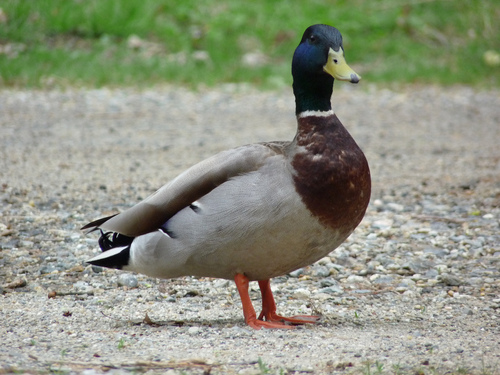
bird with orange feet and grey body that turns dark brown to the nape with a white stripe around the nape and a black head and yellow beak.
a large bird with a dark grey under belly, light grey wing feathers, a brown breast, and a black nape.
this is a medium-sized waterfowl, it has a yellow bill a green head, a white neck band, a brown breast , grey body, black and white tail with distinctive curled tail feathers and orange feet.
this bird has a black head, yellow bill, brown breast and light brown body.
the bird has a yellow bill that is long with a black dot.
a medium sized bird with a navy and black face and head, black vent and rump, and a reddish brown breast with grey feathers covering the majority of its body.
a medium sized grey bird, with a brown breast, black head, and a flat yellow bill.
this bird is brown and black in color, with a flat yellow beak.
this bird is white with brown and has a long, pointy beak.
this bird has a grey body with a brown breast and a black head, its bill is all yellow.
Species: Mallard